Ora Rush Weed

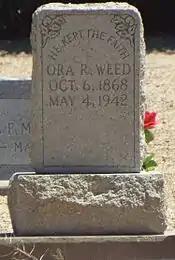
Grave of Ora Rush Weed.

Ora Rush Weed (October 6, 1868 – May 4, 1942) was a Methodist minister who founded Weedville, a small farming community in Arizona. Weedville's utilities are provided by the City of Peoria. The area is unincorporated which means that the land is not governed by Peoria, the local municipal corporation, instead it is administered by the county.